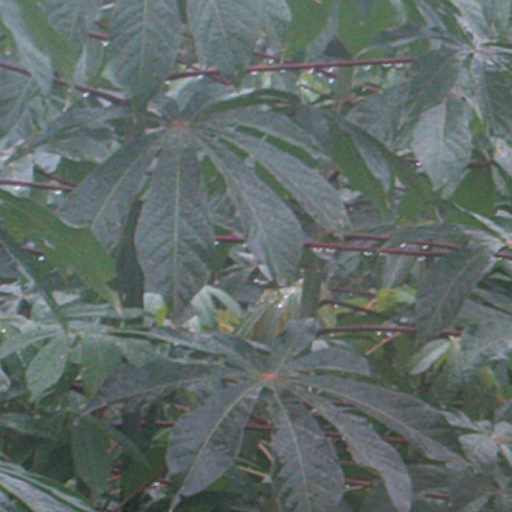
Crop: cassava